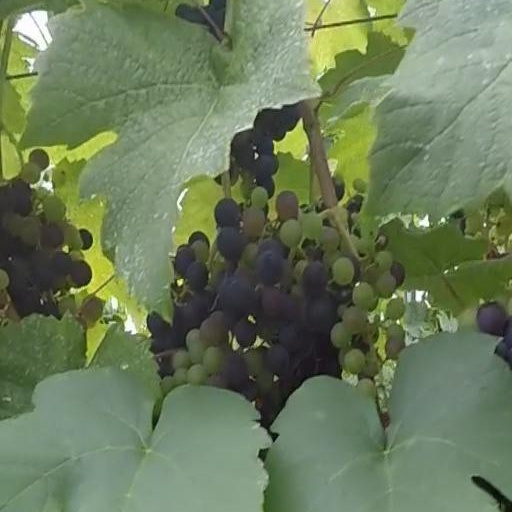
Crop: grape